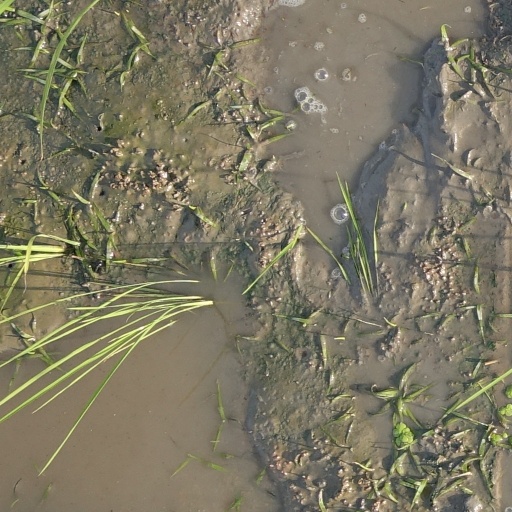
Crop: rice